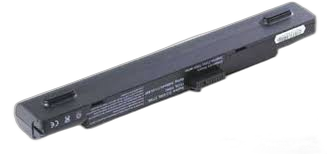
Waste category: battery